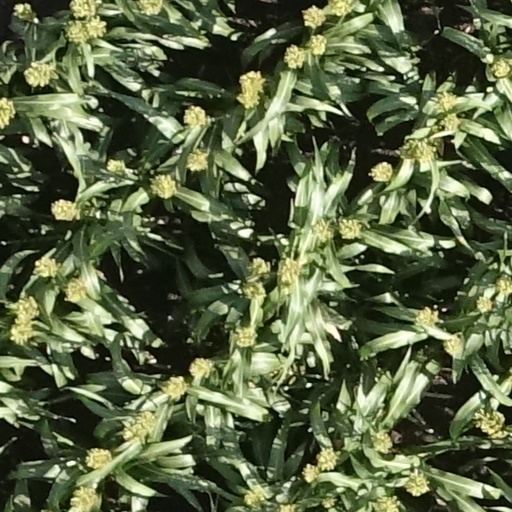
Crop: sorghum